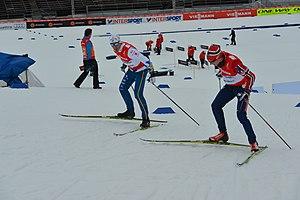
Finn Hågen Krogh, né le 6 septembre 1990 à Hammerfest, est un fondeur norvégien qui a commencé sa carrière en 2007.